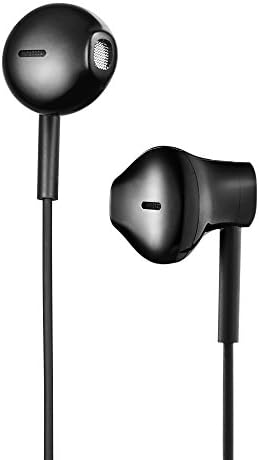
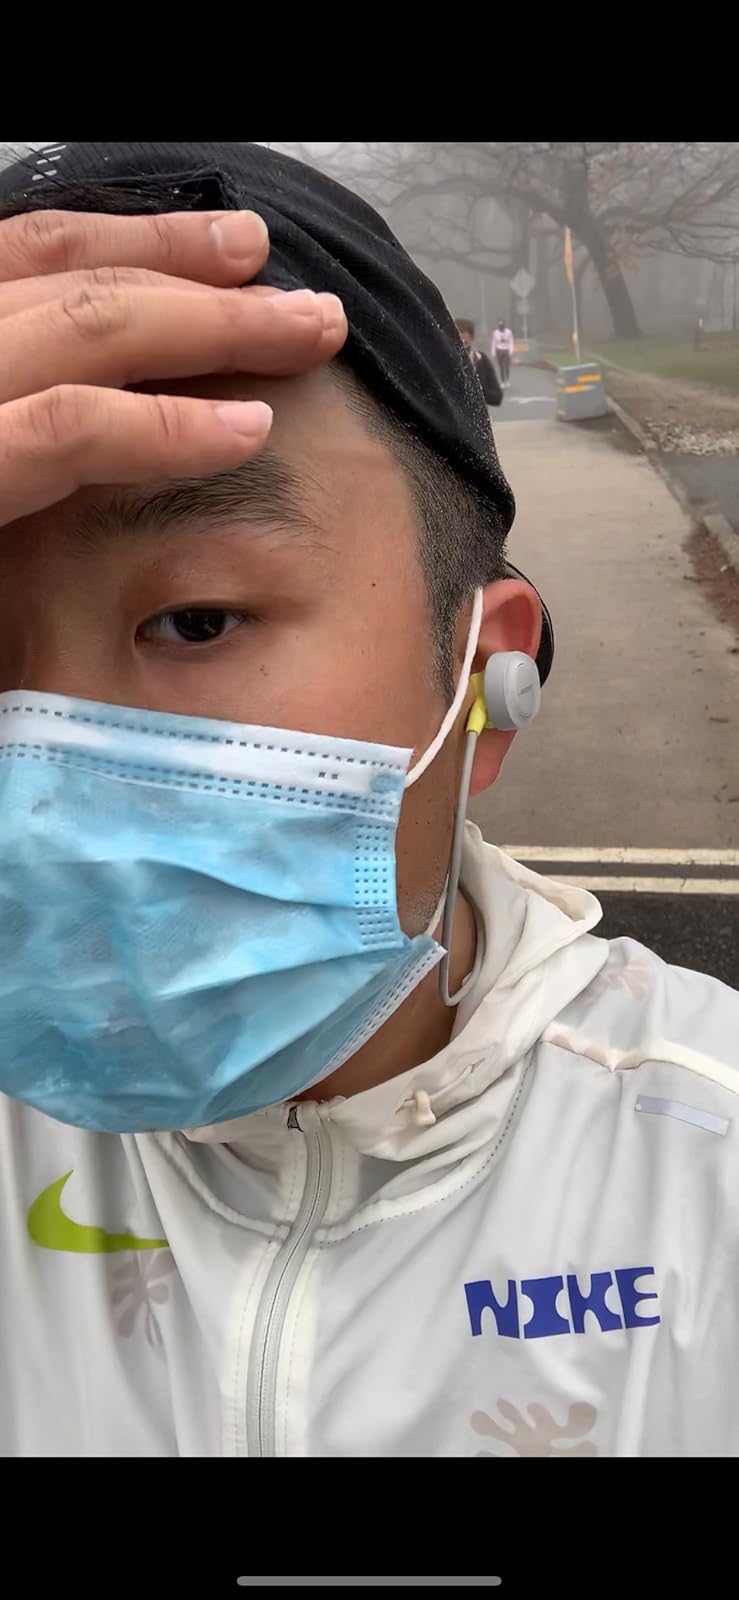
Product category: headphones
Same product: no